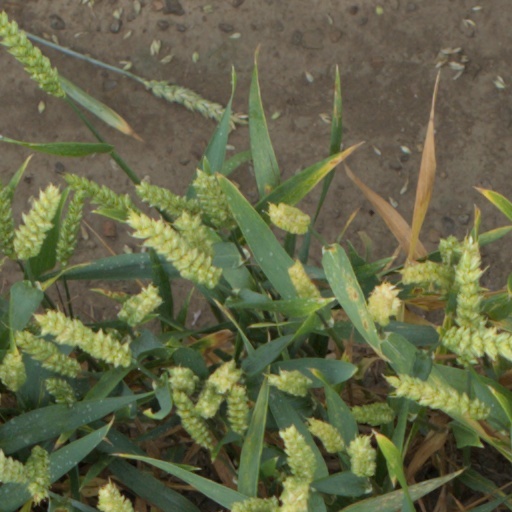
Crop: wheat